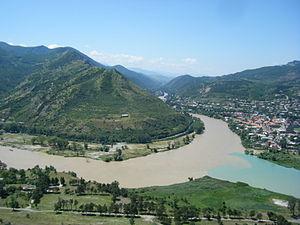
Le tourisme est une composante importante de l'économie de la Géorgie : elle a apporté une contribution au produit intérieur brut du pays de 6,7% en 2015, de 7,1% en 2016, de 6,9% en 2017 et de 7,6% en 2018.